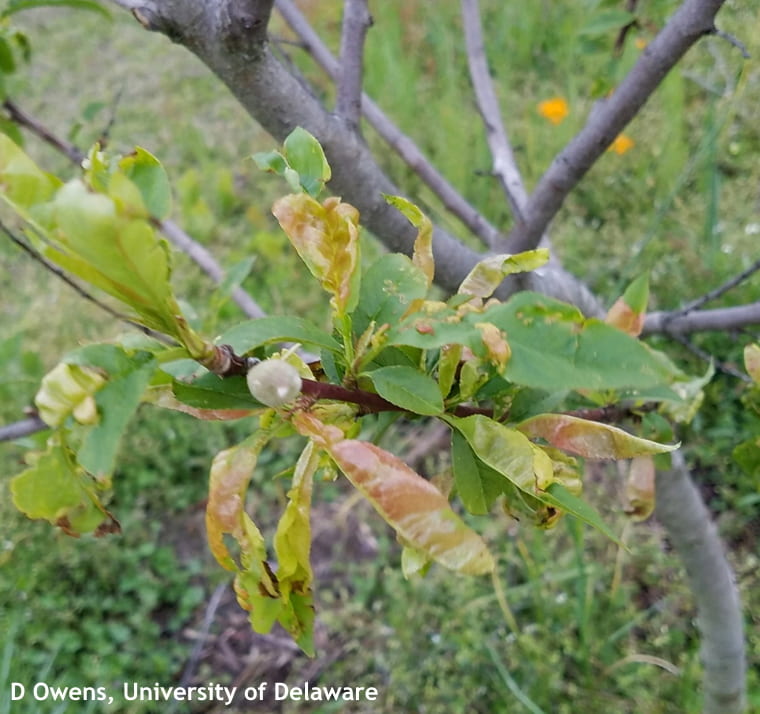
Plant: Peach
Disease: peach leaf curl